Three-60

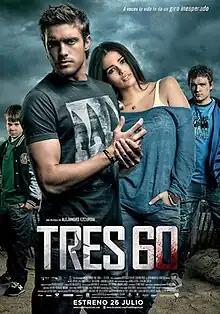
Theatrical release poster

Three-60 is a 2013 Spanish mystery thriller film directed by Alejandro Ezcurdia (in his directorial debut feature) from a screenplay by Luiso Berdejo, who is also the co-producer. The film stars Raúl Mérida alongside Guillermo Estrella, Sara Sálamo, and Joaquim de Almeida.